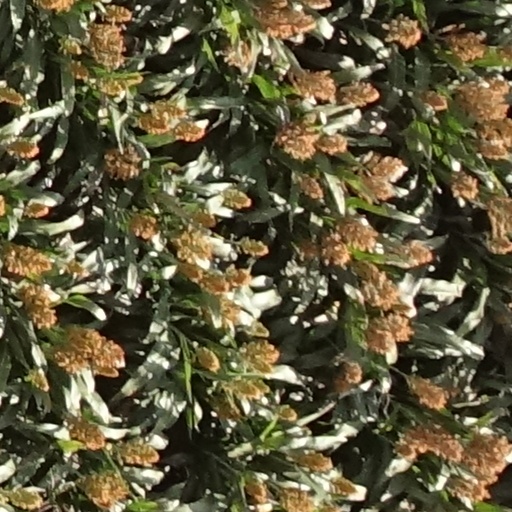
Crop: sorghum